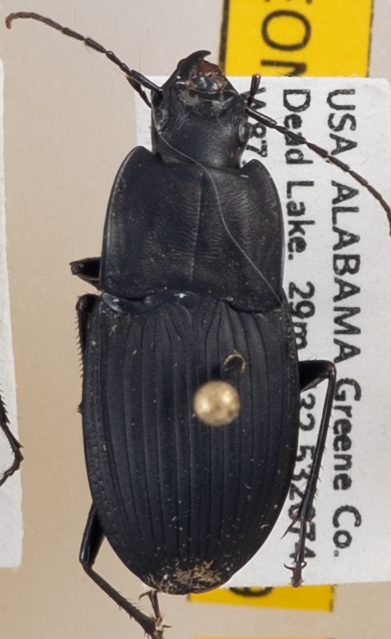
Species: Dicaelus furvus
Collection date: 2023-04-18
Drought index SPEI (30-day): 0.576
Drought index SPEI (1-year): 0.534
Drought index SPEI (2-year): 1.45